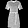
Label: Dress